Jesús Feliciano

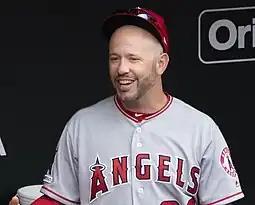
Feliciano with the Angels in 2019

Jesús Feliciano (born June 6, 1979) is a Puerto Rican former professional baseball outfielder and coach. He was most recently the first base coach for the Los Angeles Angels of the Major League Baseball (MLB). He played in MLB for the New York Mets.